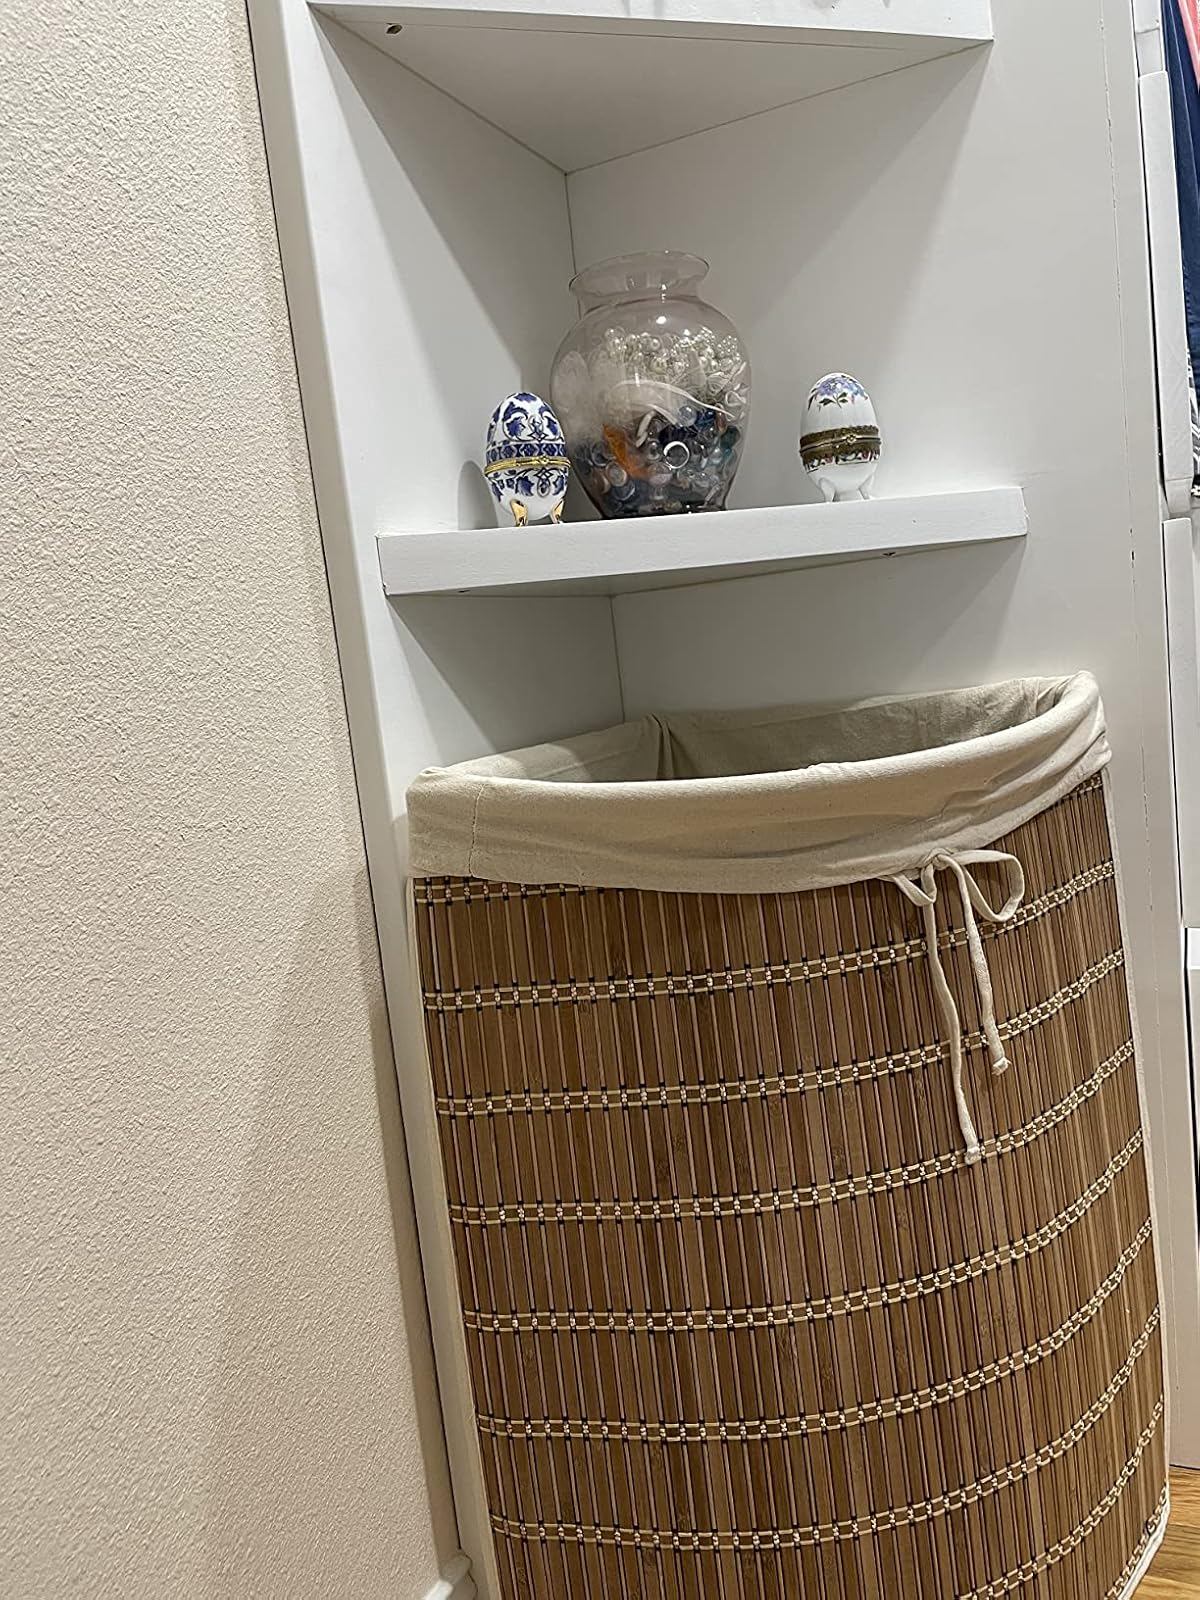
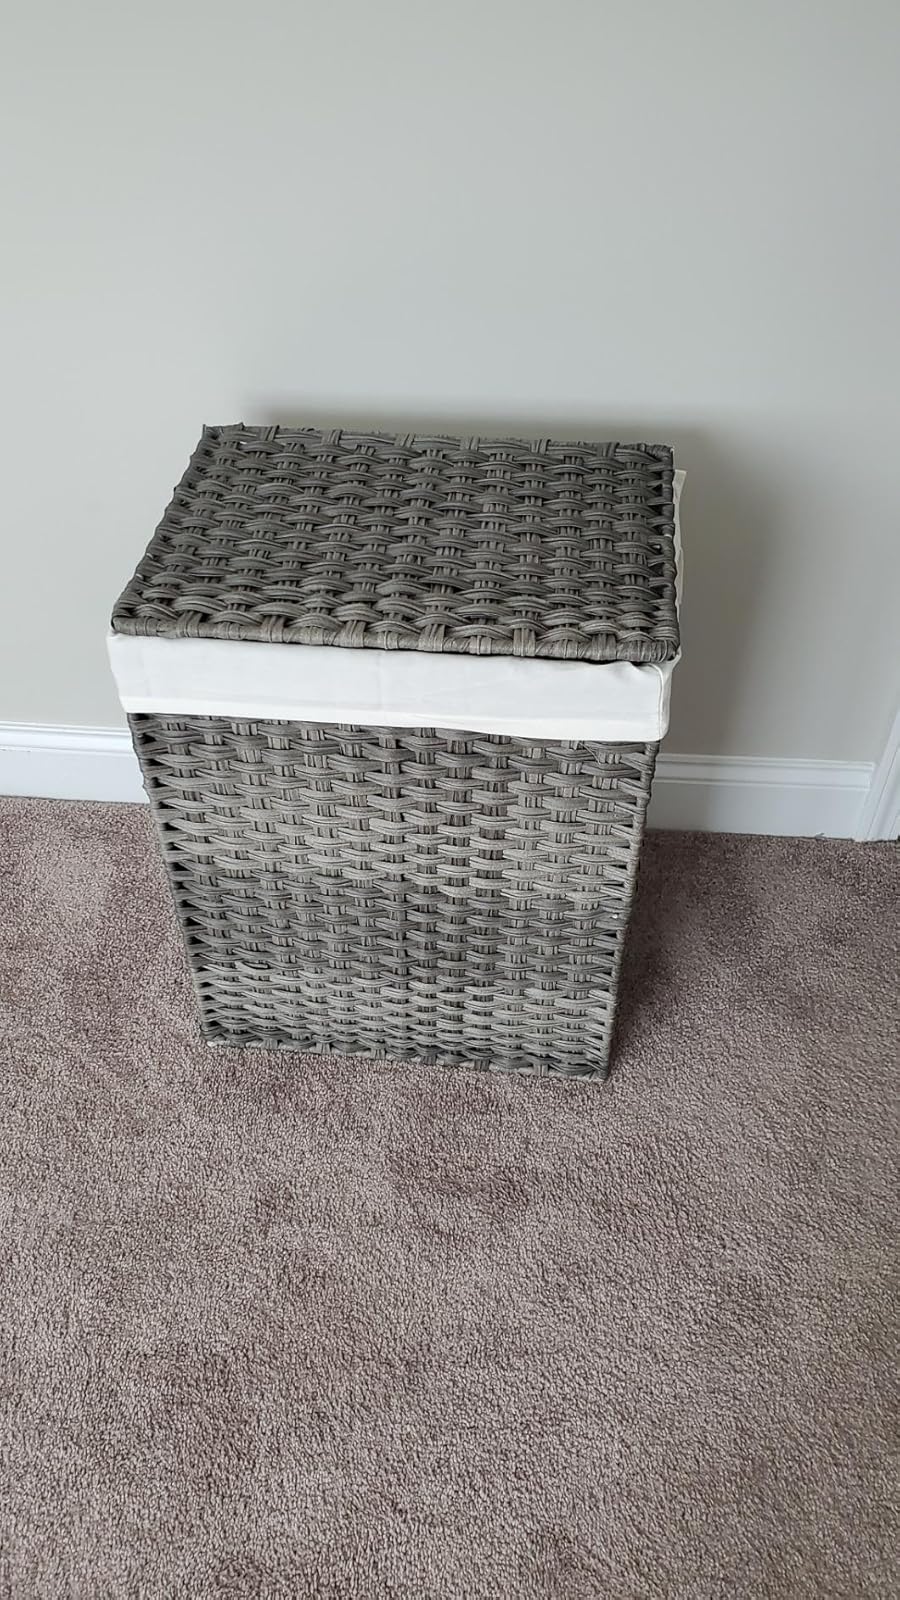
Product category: items_hamper
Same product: no